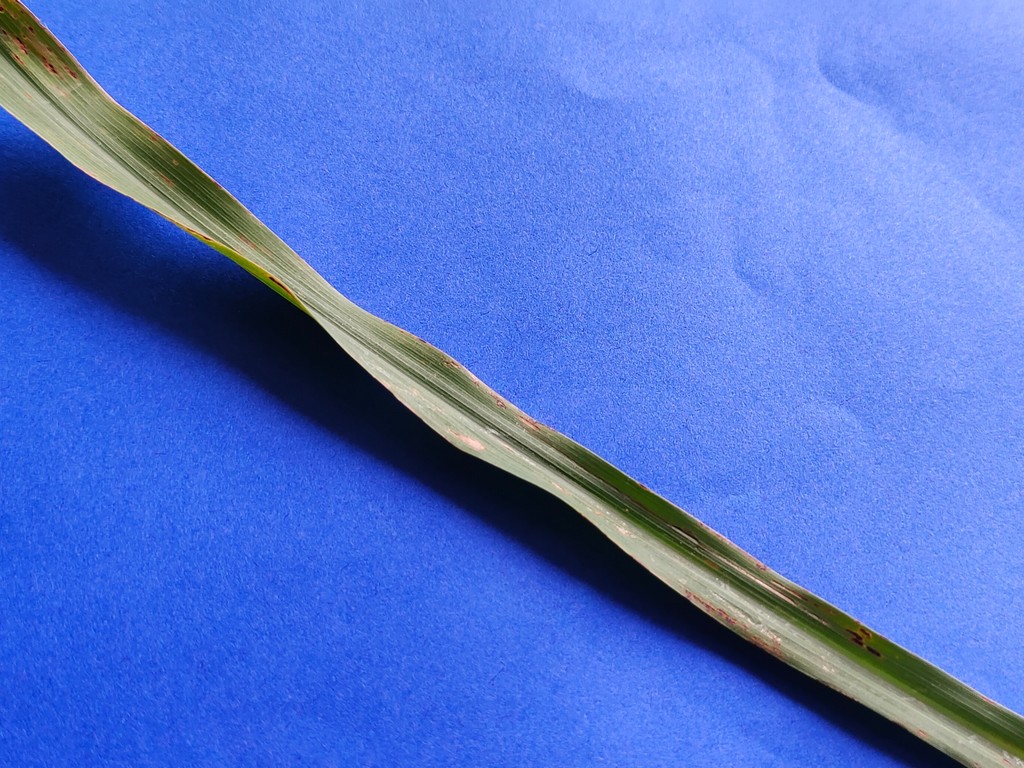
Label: Unhealthy